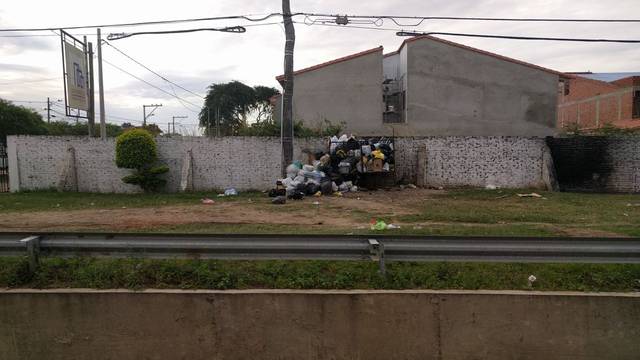
Region: Bolivia
Coordinates: -17.74, -63.188